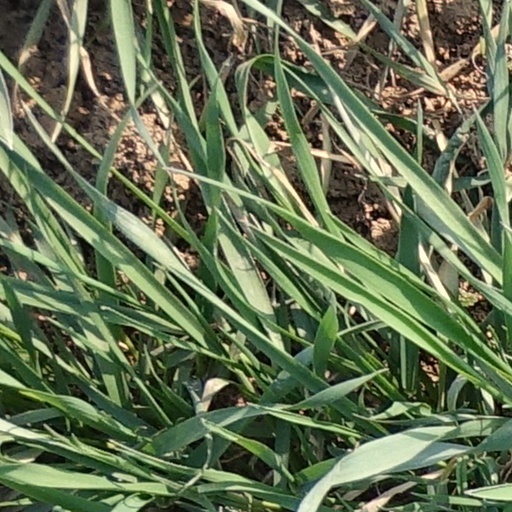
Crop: wheat